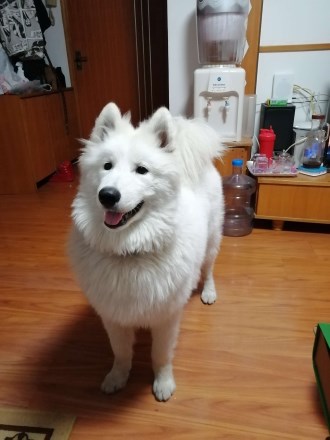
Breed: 2192-n000088-Samoyed